Vishapakar

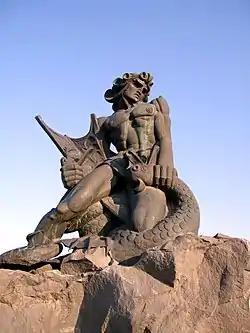
Vahagn the Dragon Slayer

The Vishaps are monuments used to worship water, which are believed to have a close tie to water distribution. Almost all the Vishaps are found in places related to mountain springs or canals. Similarly, there are irrigation systems found by Ashkharbek Kalantar at Mount Aragats, the Tokhmakagan backwaters of the Gegham mountains, Artanish Bay and near Gemerzek settlements. Although it is impossible to precisely date the irrigation systems, scientists have linked the Vishaps to ancient fertility and water worship.